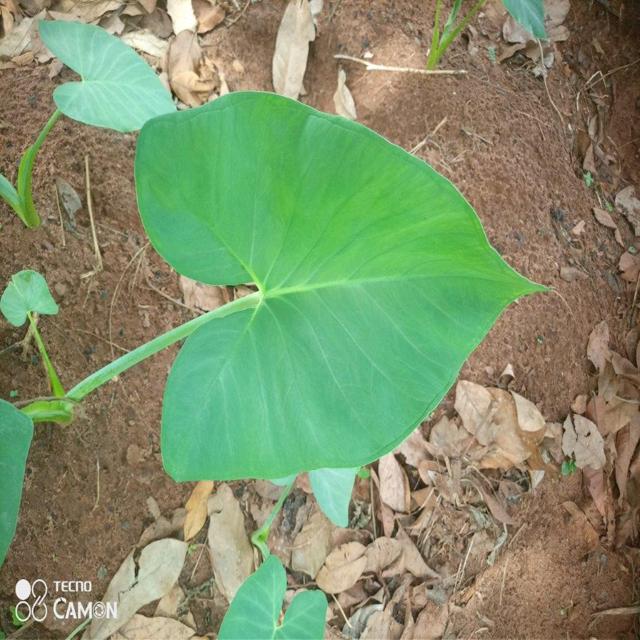
Label: Healthy